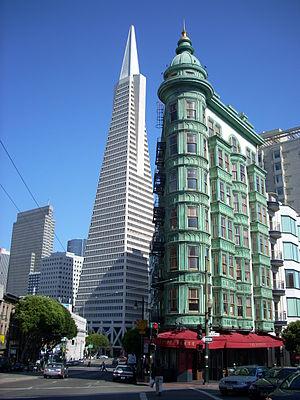
American Zoetrope, parfois appelé Zoetrope Studios, est une société de production américaine créée en 1969 par Francis Ford Coppola et George Lucas. La société a actuellement son siège dans le quartier de North Beach à San Francisco, en Californie.